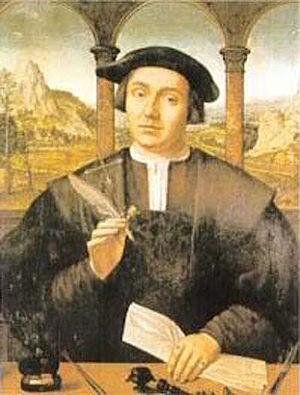
La limpieza de sangre ou limpeza de sangue, qui signifie « pureté de sang », est un concept qui s'est développé en Espagne et au Portugal à partir de la fin du XVᵉ siècle. Il renvoie à la qualité de vieux chrétien, dénué de toute ascendance juive ou maure, par opposition aux nouveaux chrétiens, juifs ou musulmans convertis et dont on doutait de la réalité de la foi.
Louis de Santángel, juif baptisé ou nouveau chrétien qui fut le trésorier d'Aragon et le ministre le plus proche des Rois catholiques. Il soutient personnellement Christophe Colomb et c'est par son intermédiaire qu'Isabelle de Castille accepte de financer une partie du premier voyage de Colomb. Par la suite, il sert d'intermédiaire dans la correspondance officielle entre les Rois catholiques et le navigateur.